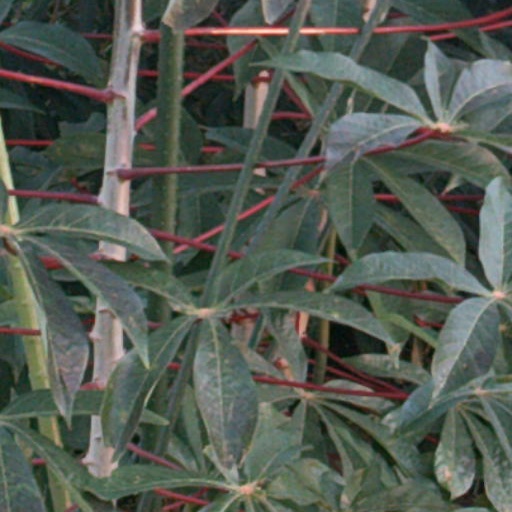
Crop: cassava